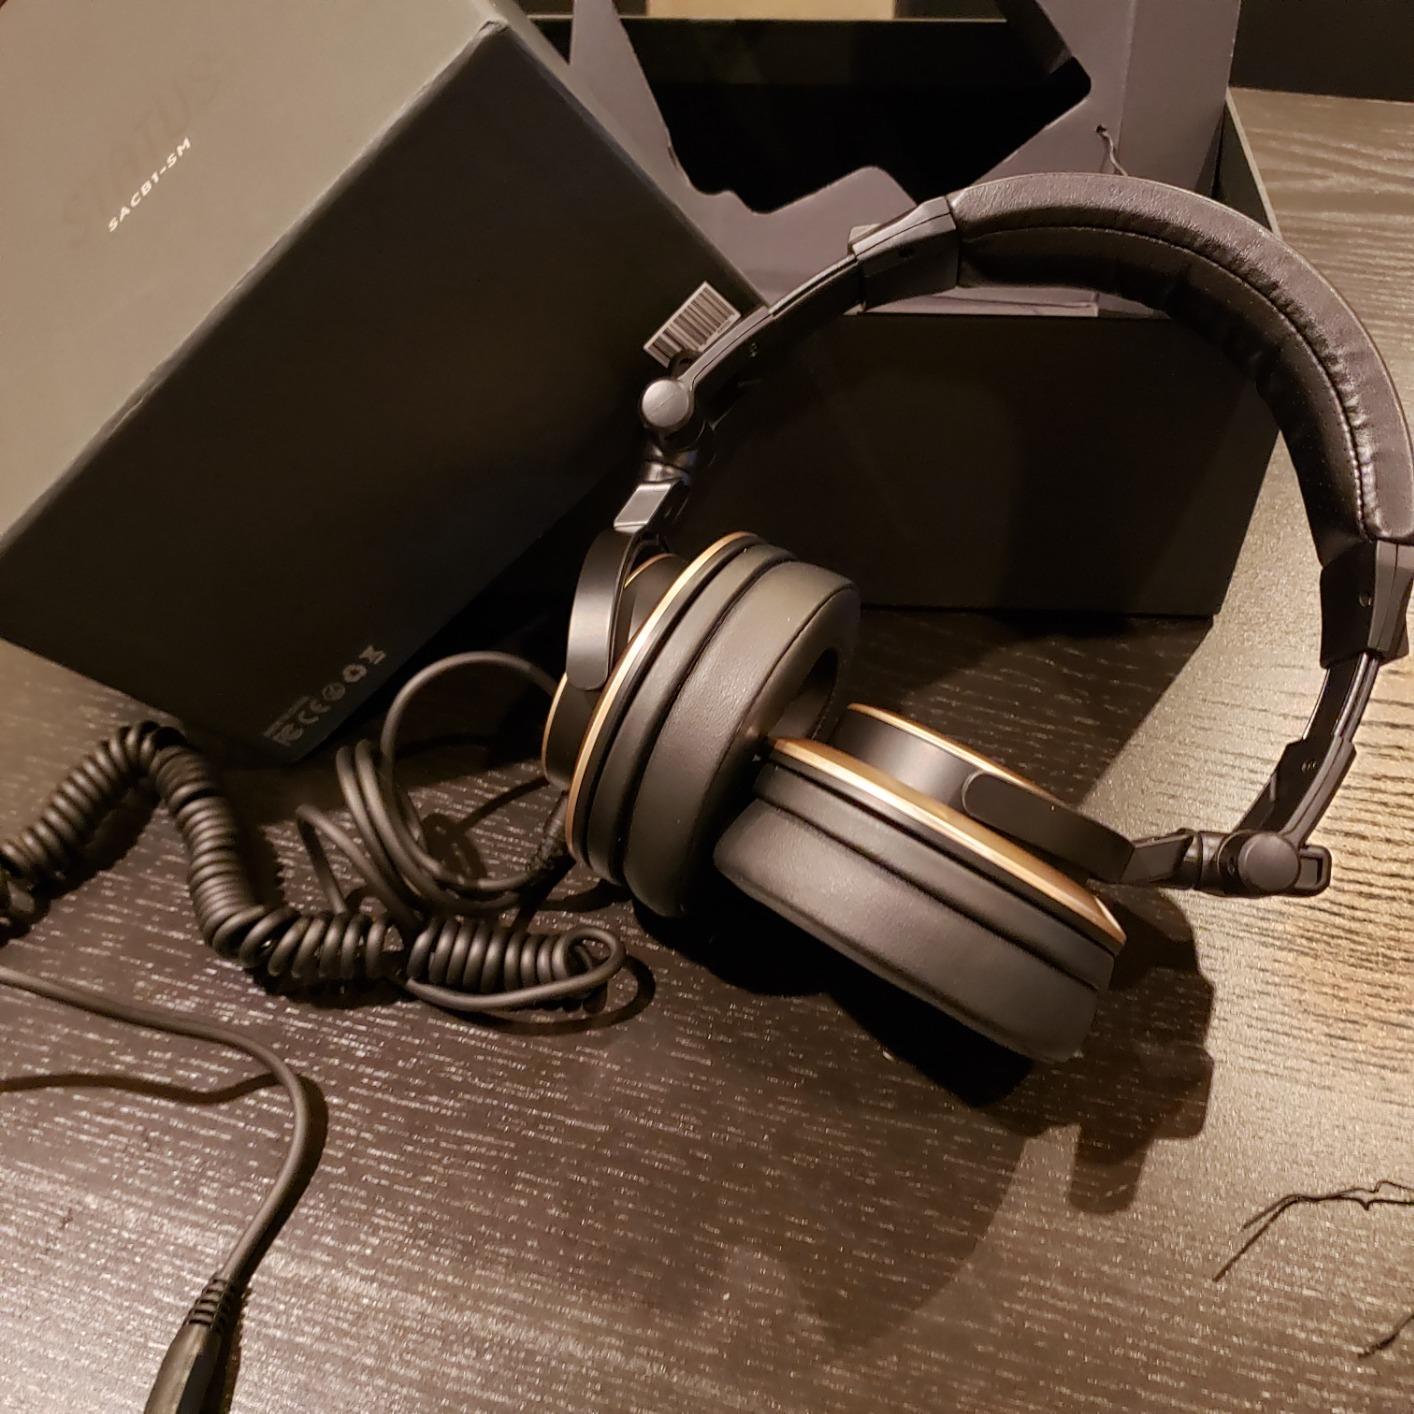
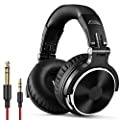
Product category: headphones
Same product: no